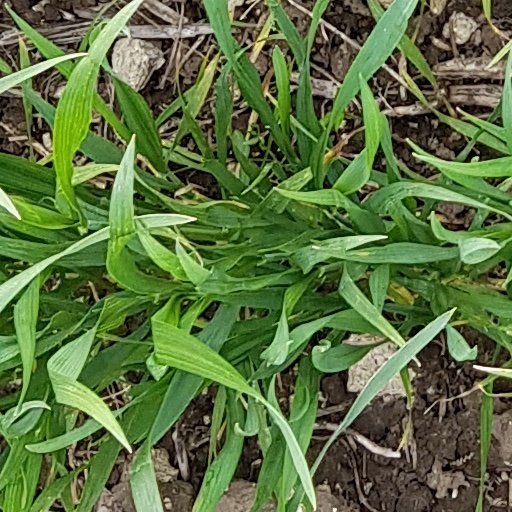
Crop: wheat